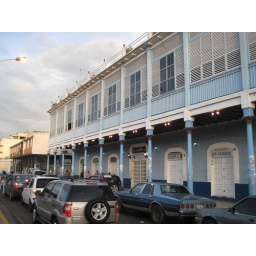
old houses near the river